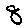
Label: 8